Nursing assessment

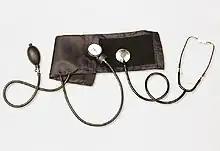
Auscultatory method aneroid sphygmomanometer with stethoscope

The complete health history is considered to be subjective but still of high importance when combined with objective measurements. High quality interviewing strategies include the use of open-ended questions. Open-ended questions are those that cannot be answered with a simple "yes" or "no" response. If the person is unable to respond, then family or caregivers will be given the opportunity to answer the questions.